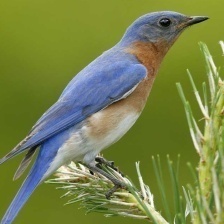
Species: EASTERN BLUEBIRD
Scientific name: SIALIA SIALIS